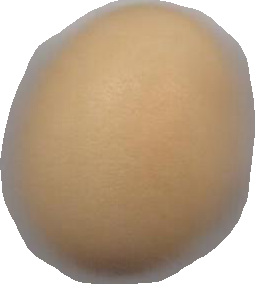
Variety: Grobogan